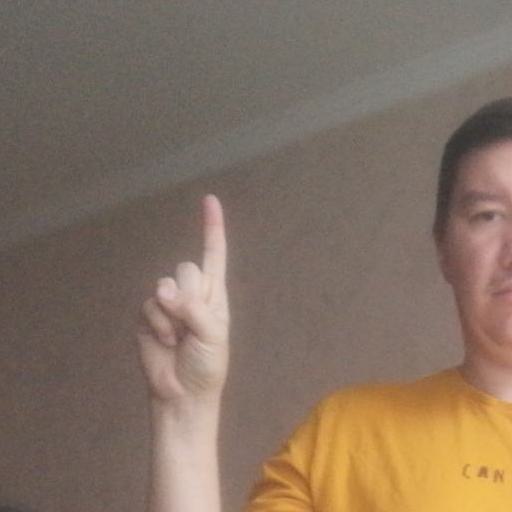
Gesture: one